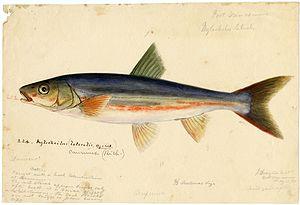
Mylocheilus caurinus, communément appelé Méné deux-barres, est une espèce de poissons de la famille des cyprinidés présent en Amérique du Nord. Il s'agit de la seule espèce du genre Mylocheilus.